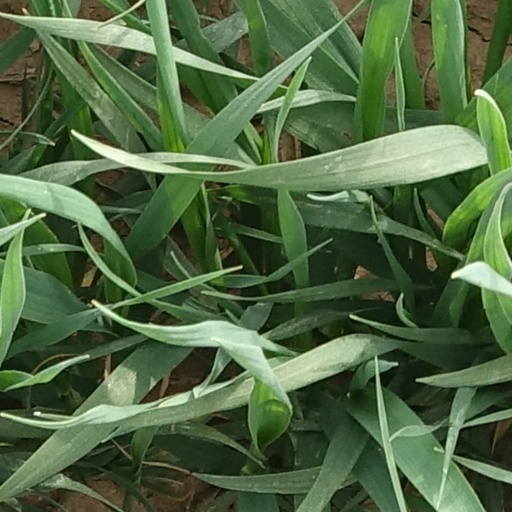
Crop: wheat